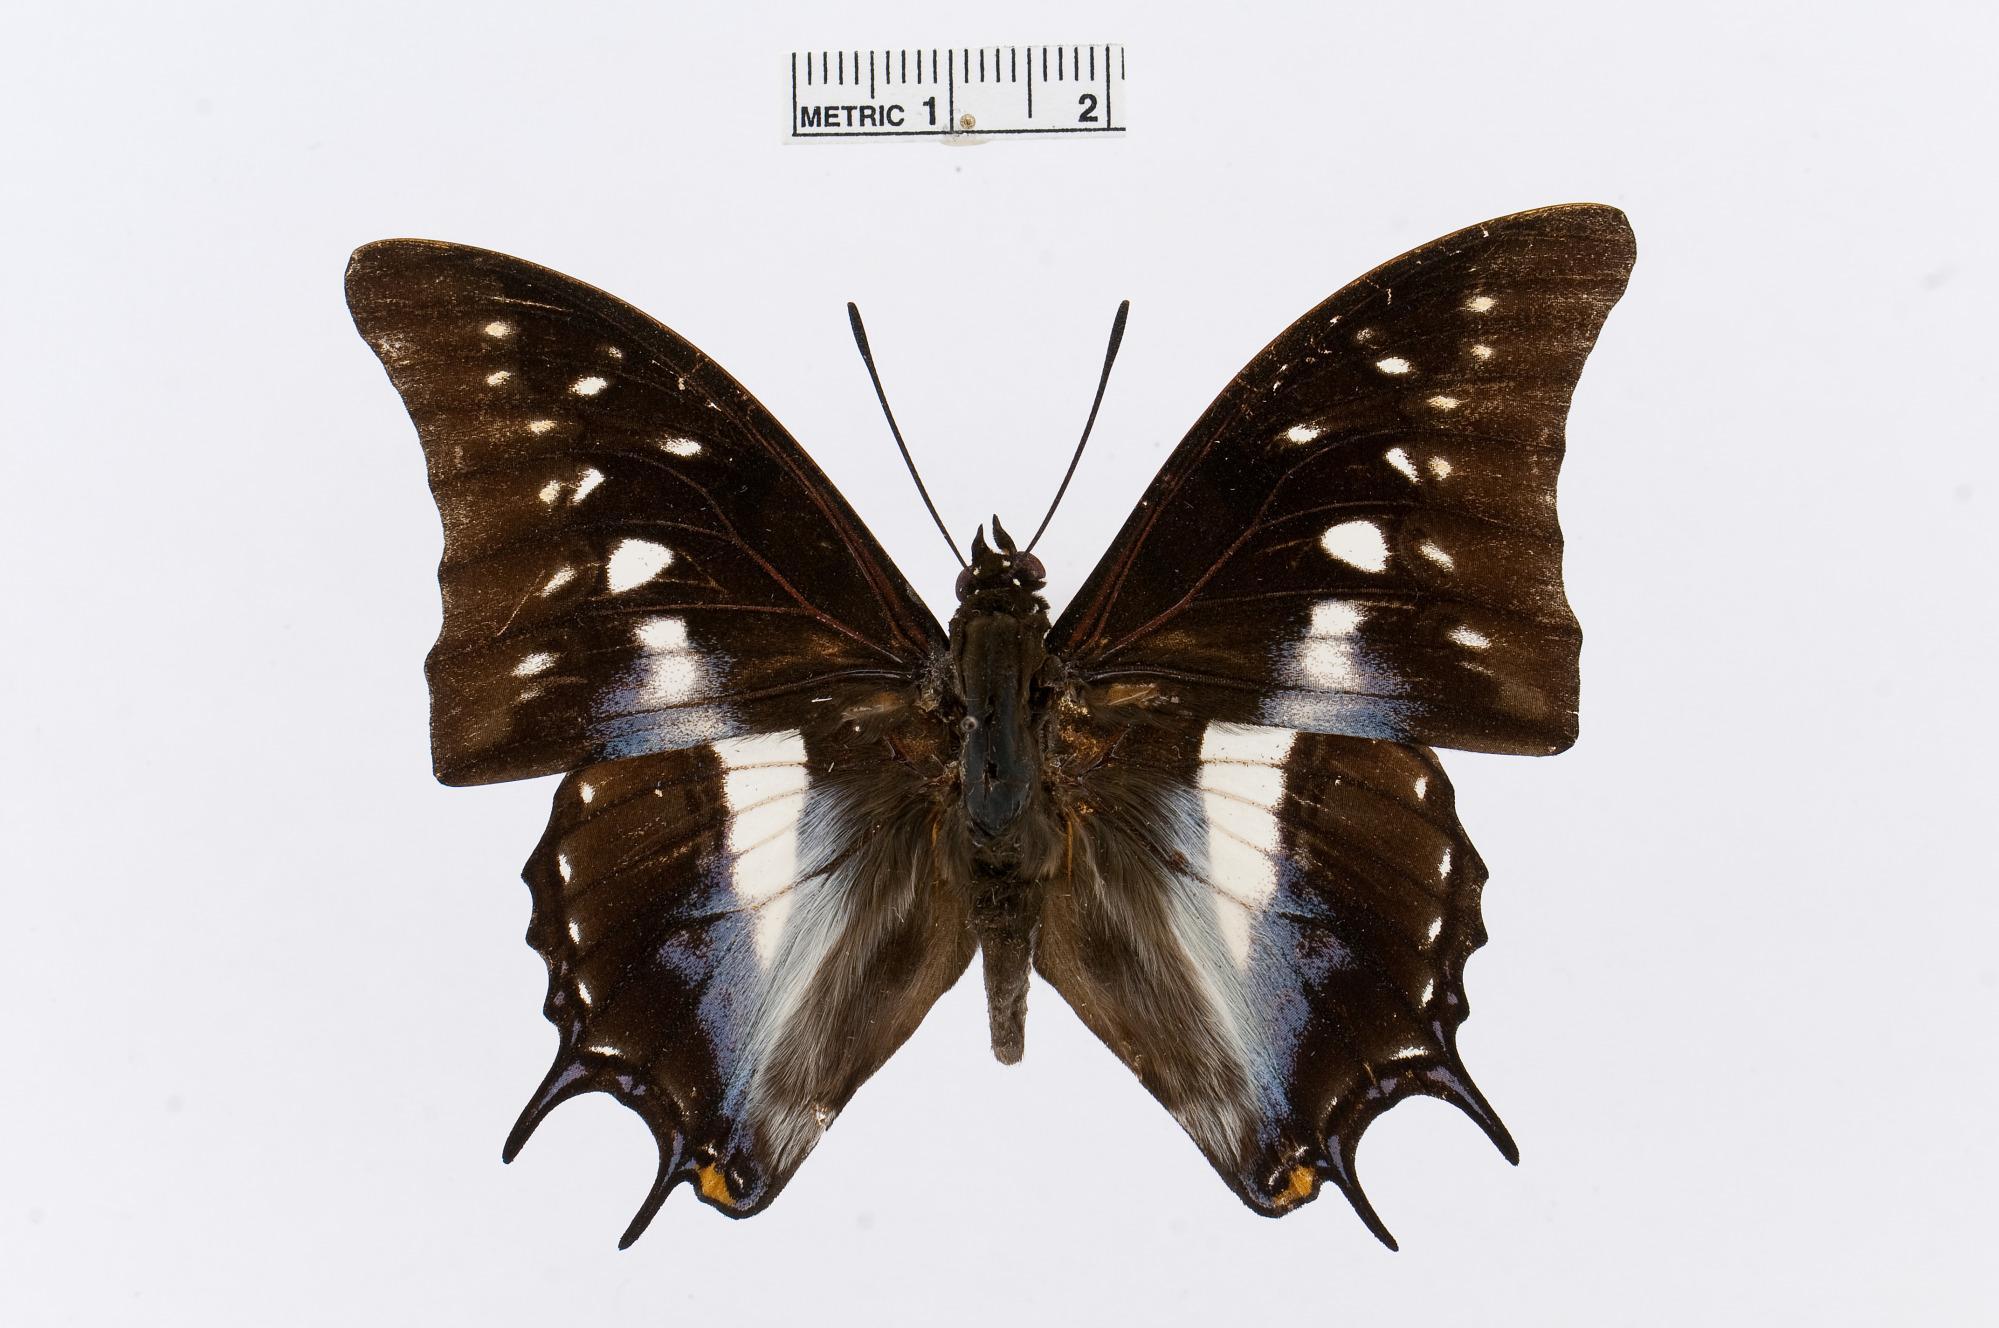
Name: Polyura cognatus
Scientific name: Polyura cognatus (Vollenhoeven, 1861)
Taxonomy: Animalia, Arthropoda, Insecta, Lepidoptera, Nymphalidae, Charaxinae